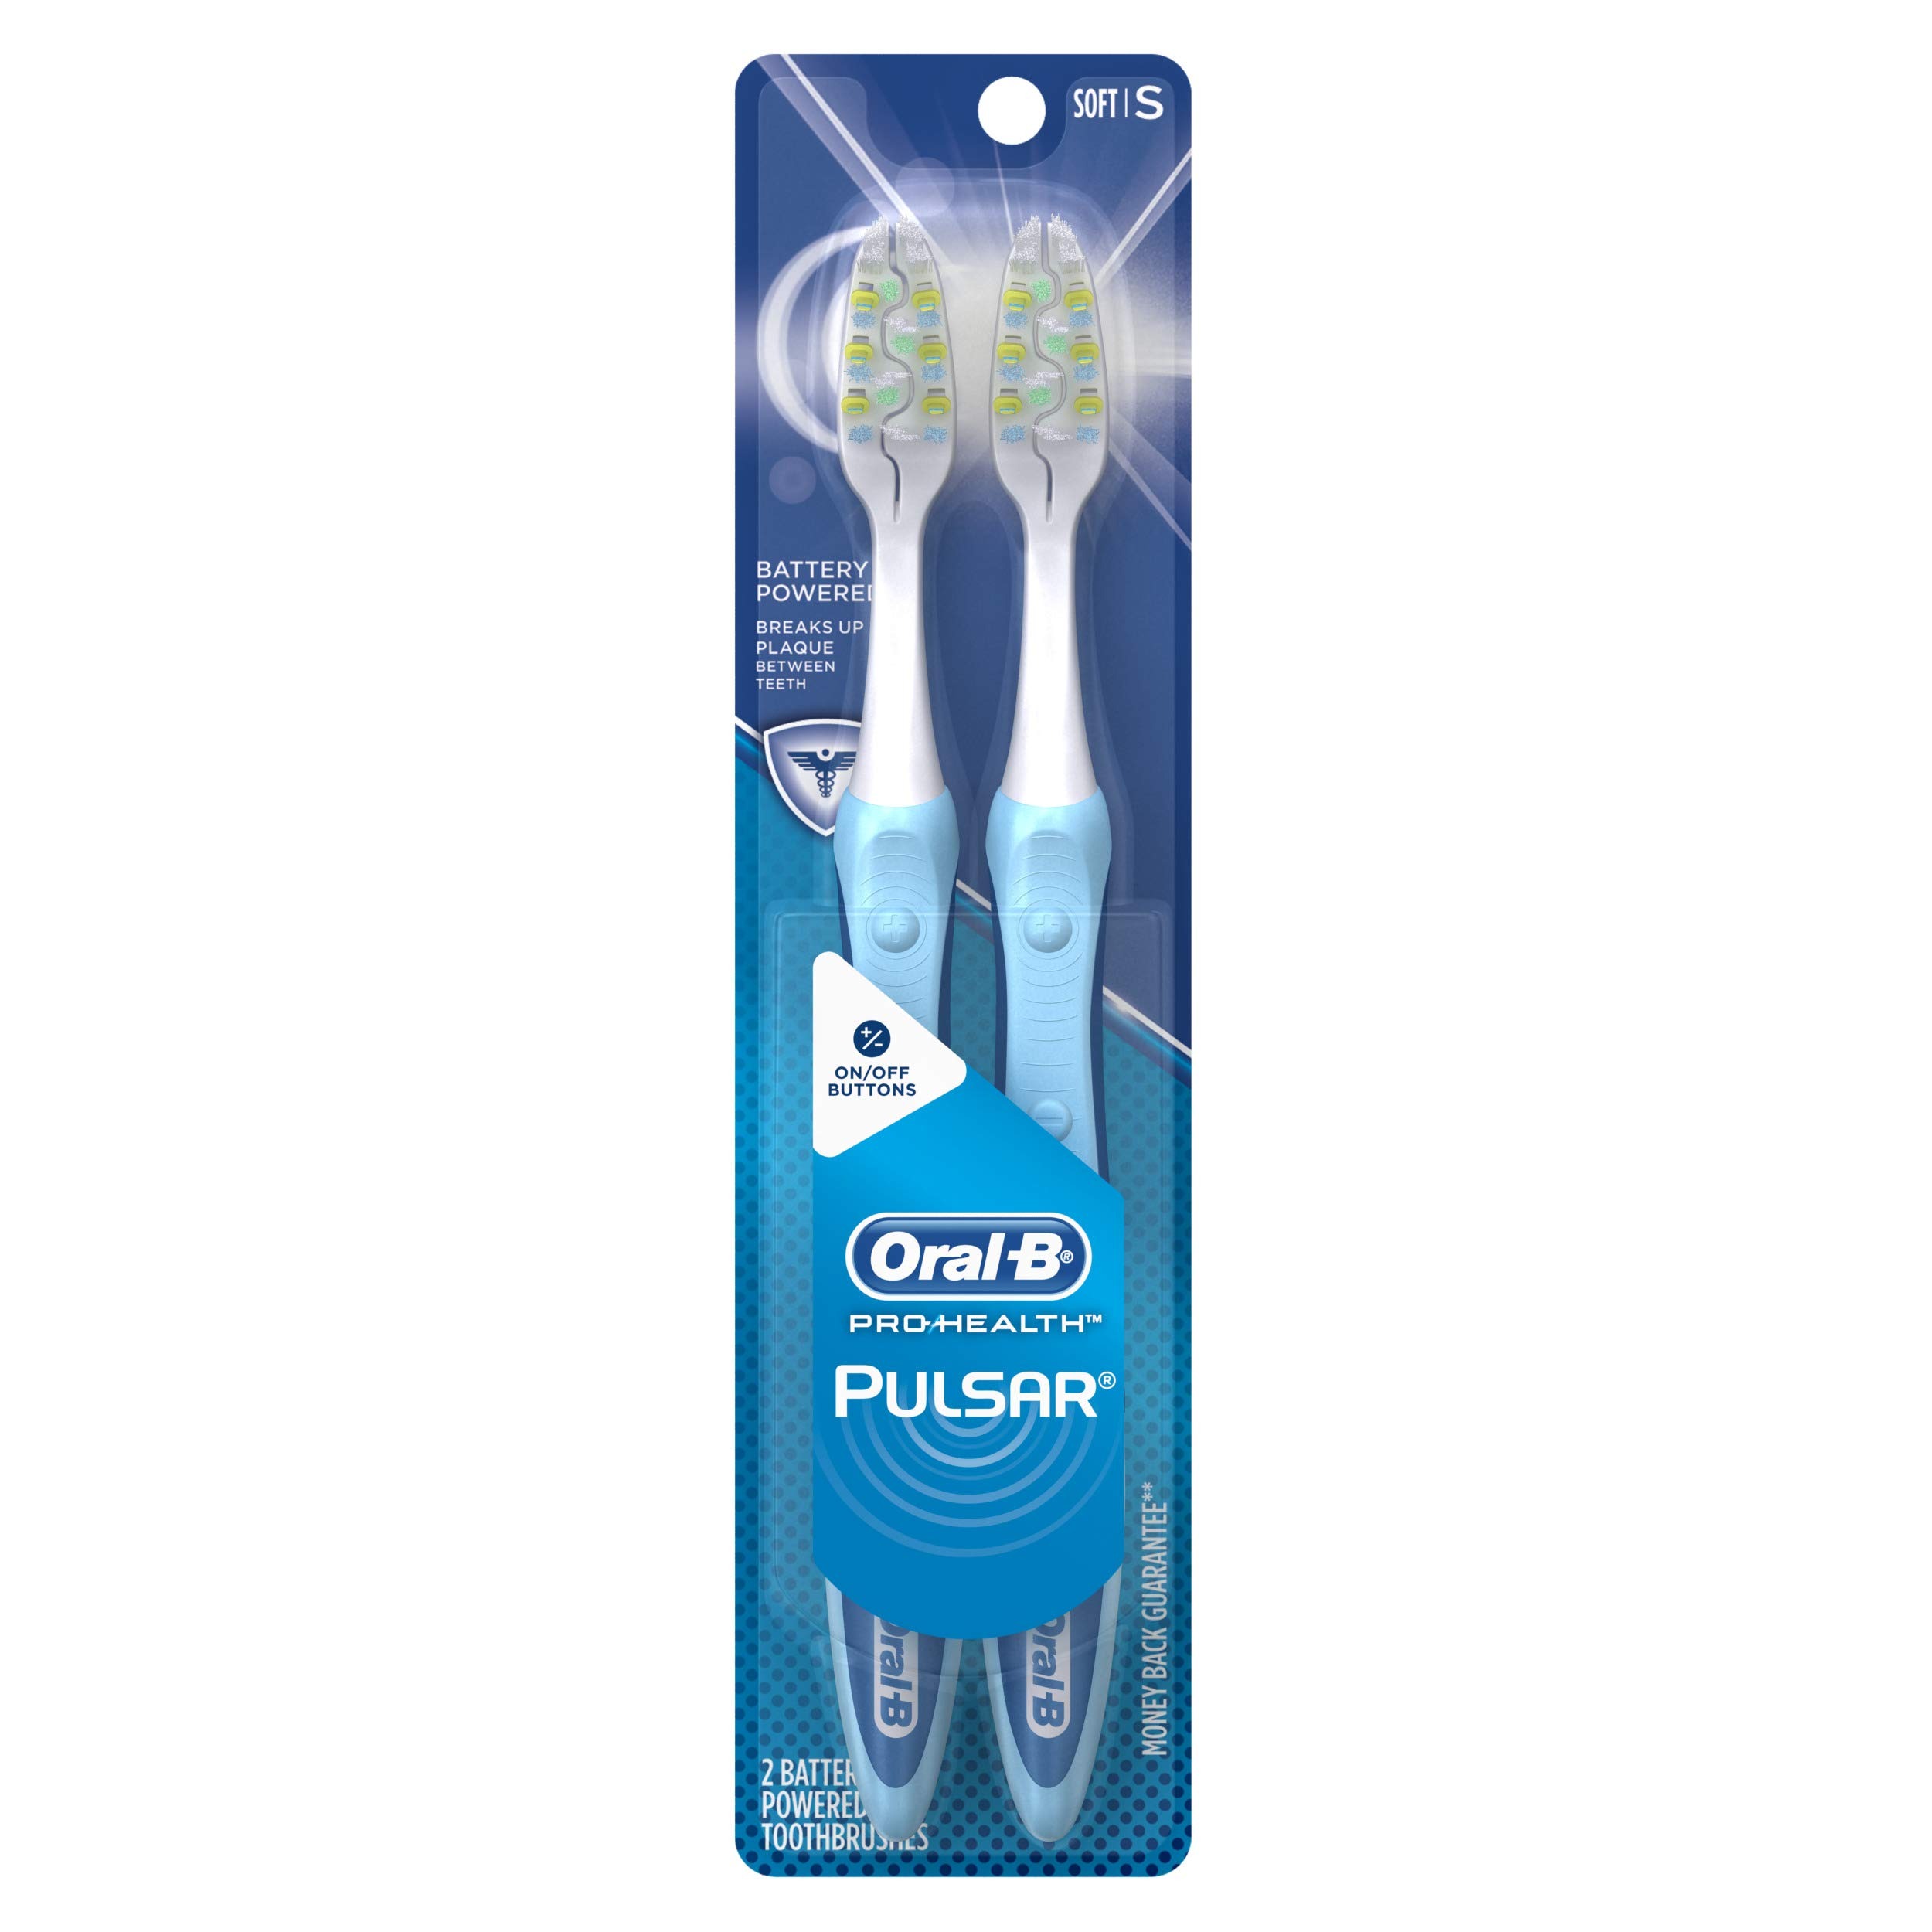
Item Name: Oral-B Pulsar Soft Bristle Toothbrush Twin Pack (Colors May Vary) 2 Count
Bullet Point 1: Penetrates deep between teeth
Bullet Point 2: Sweeps away food and plaque from the tooth surface
Bullet Point 3: Adjusts to the contours of your teeth
Bullet Point 4: Packaging may vary; toothbrush colors may vary
Value: 2.0
Unit: Count

Price: 13.99